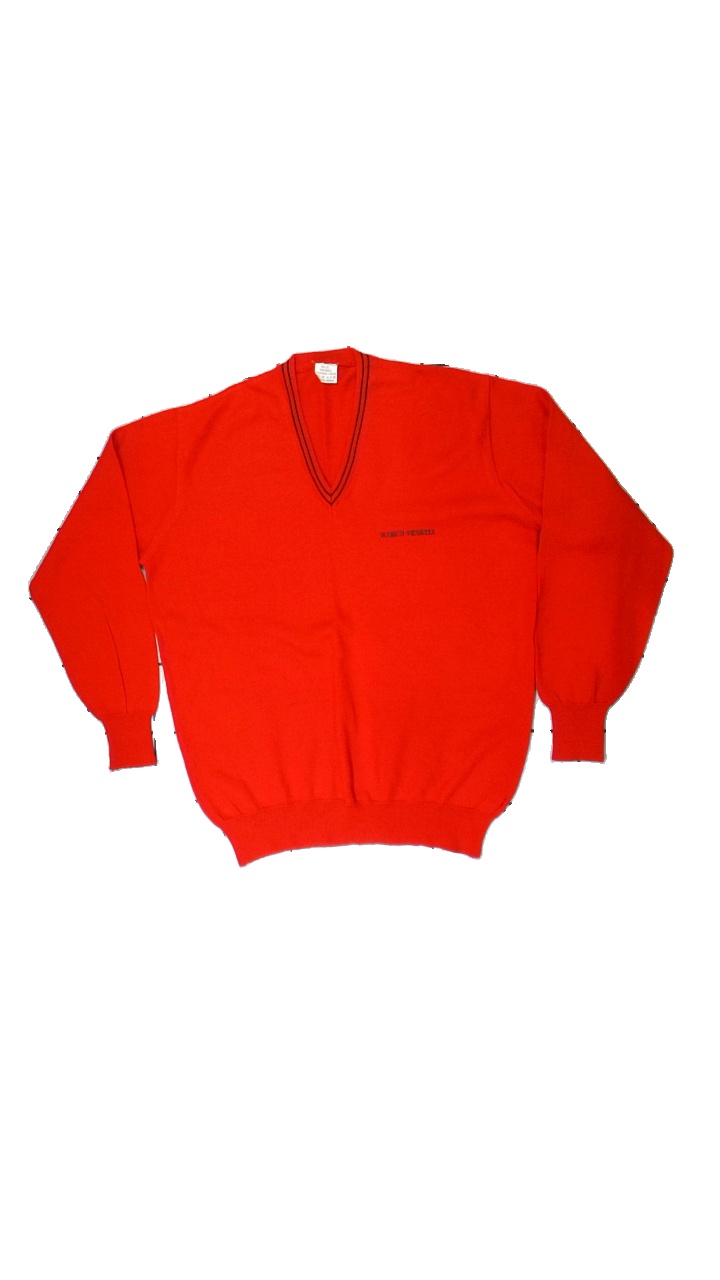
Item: Sweater (Men)
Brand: Marcovenezia
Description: Red men's sweater with black stripes around the collar, size 6. Good condition and vintage.
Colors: Red, Black
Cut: Regular, V-collar
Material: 55% acrylic, 45% wool
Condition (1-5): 5
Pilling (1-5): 5
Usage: Reuse
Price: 100-150